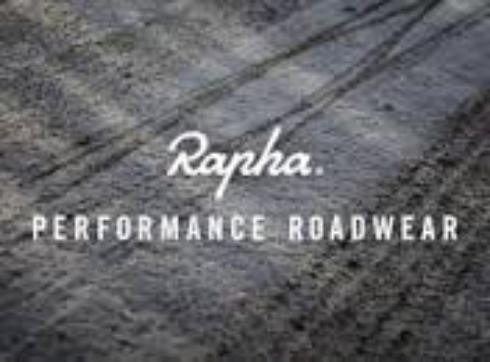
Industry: Clothes